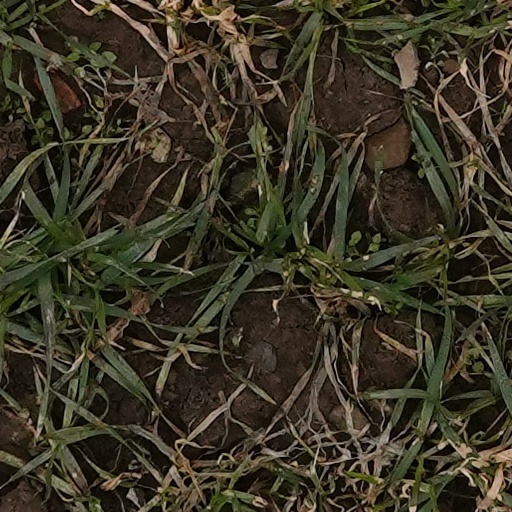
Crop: wheat